John Mathieson (minister)

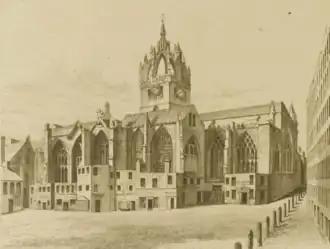
St Giles' in the 17th century (from Parliament Square)

He was born in 1679 and studied at Edinburgh University gaining an MA in 1699. He was licensed by the Presbytery of Edinburgh in April 1706 and ordained in December 1706 as minister of Tolbooth parish in Edinburgh and in 1710 to St Giles Cathedral.